James R. Kearl

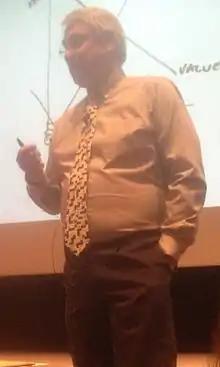

James R. Kearl (born May 27, 1947) is the Abraham O. Smoot Professor of Economics at Brigham Young University (BYU) and a principal figure in establishing the BYU Jerusalem Center.